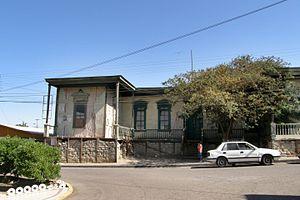
Maison natale de Remigio Morales Bermúdez. Pica, province d'El Tamarugal, région de Taracapa, Chili.
Pica est une commune du Chili située dans la province de Choapa qui fait partie de la région de Tarapacá au nord du Chili. En 2016, sa population s'élevait à 6 653 habitants. La superficie de la commune est de 8 810 kilomètres carrés ; la densité est donc inférieure à 1 habitant par kilomètre carré. La quasi-totalité de la population habite le bourg de Pica ou celui voisin de Matilla ; moins de 100 personnes habitent sur le reste de la commune qui est désertique.